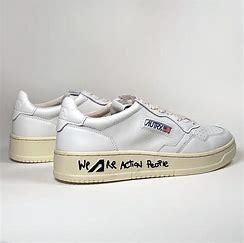
Brand: Autry
Model: Action Shoes 100